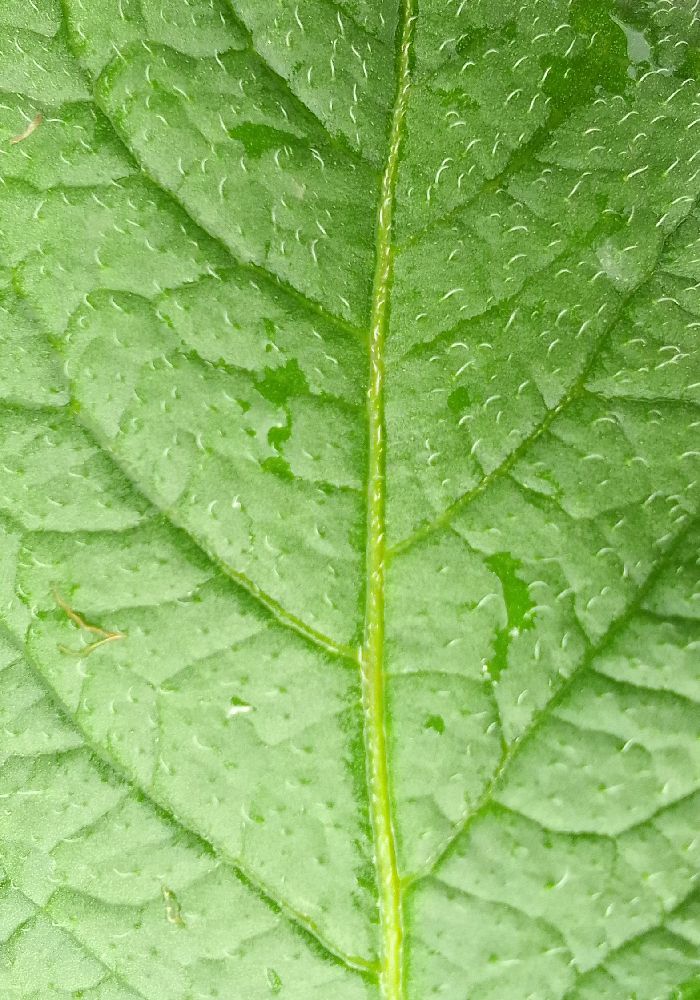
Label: Healthy